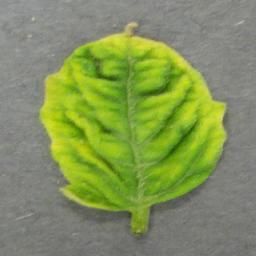
Label: Tomato___Tomato_Yellow_Leaf_Curl_Virus